Llanishen Reservoir

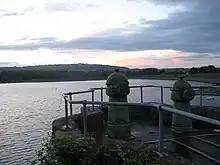
Many original features are still intact.

In 1881, Cardiff Corporation commissioned their Borough Engineer, John Avery Brandon Williams, to report on water resources within a reasonable distance of Cardiff. He presented his findings in May and August 1881, and concluded that reservoirs on the upper Taff Fawr, on the southern edge of the Brecon Beacons would be the best solution. He also recommended that the Llanishen Reservoir, which had been authorised in 1878 by an Act of Parliament obtained by the Cardiff Waterworks Company prior to the Corporation buying them out, should be constructed urgently. He also suggested that its capacity could be increased from to without exceeding the limits of deviation specified in the Act. The corporation were unsure how to proceed and sought the advice of the water engineer, John Frederick Bateman who agreed with Williams that the Taff Fawr scheme was the most promising solution which would fulfil the town's requirements at the least cost. They decided to build Llanishen Reservoir first, so that surplus water from the Lisvane catchment would not be lost, while the larger Taff Fawr project was under construction. The contract for the initial work was awarded to John Mackay in 1882 and completed in 1884, but it is unclear exactly what this involved, as soon afterwards, another contract for further work was awarded to Hill Brothers. They were unable to complete the work, due to financial difficulties arising from a sewerage contract at High Wycombe, and so T A Walker took over, completing the construction in 1886. Walker used a standard gauge railway to assist in the work, for three locomotives, an 0-6-0 saddle tank named "Romilly" and two 0-4-0 saddle tanks named "Rhymney" and "Douglas" are known to have worked on the site. All were manufactured by Hunslet Engine Company, and moved to the Manchester Ship Canal project afterwards.